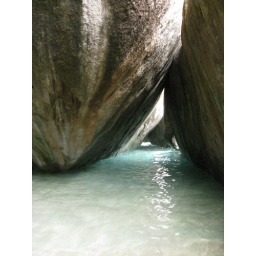
The first sign of water in The Baths, which are apparently famed for the play of light on the water.